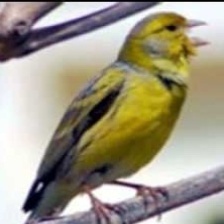
Species: CANARY
Scientific name: SERINUS CANARIA DOMESTICA